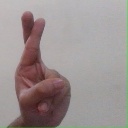
अक्षर: र